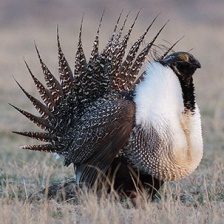
Species: GREATOR SAGE GROUSE
Scientific name: CENTROCERCUS UROPHASIANUS
ImageNet parent category: black_grouse